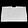
Label: Bag